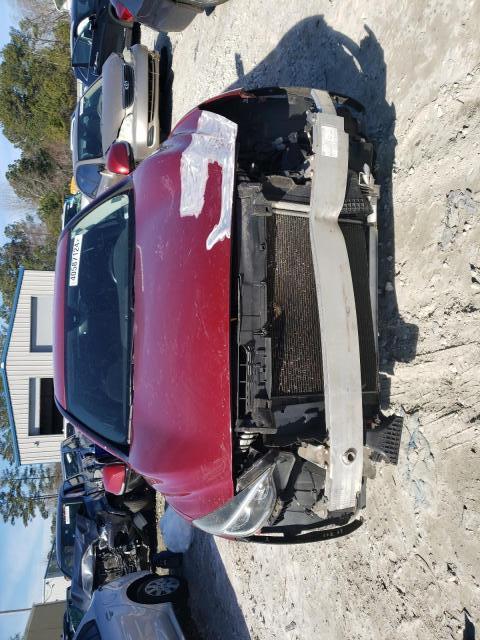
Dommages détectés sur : plaque d'immatriculation avant, pare-choc avant, feu avant gauche, capot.
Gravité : majeur